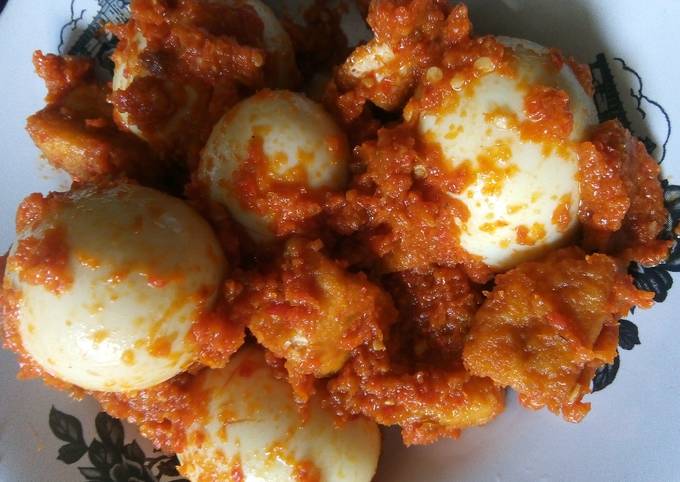
Label: telur_balado